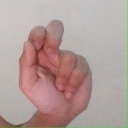
अक्षर: ढ